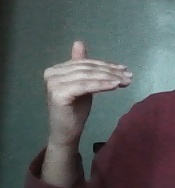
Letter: khaa